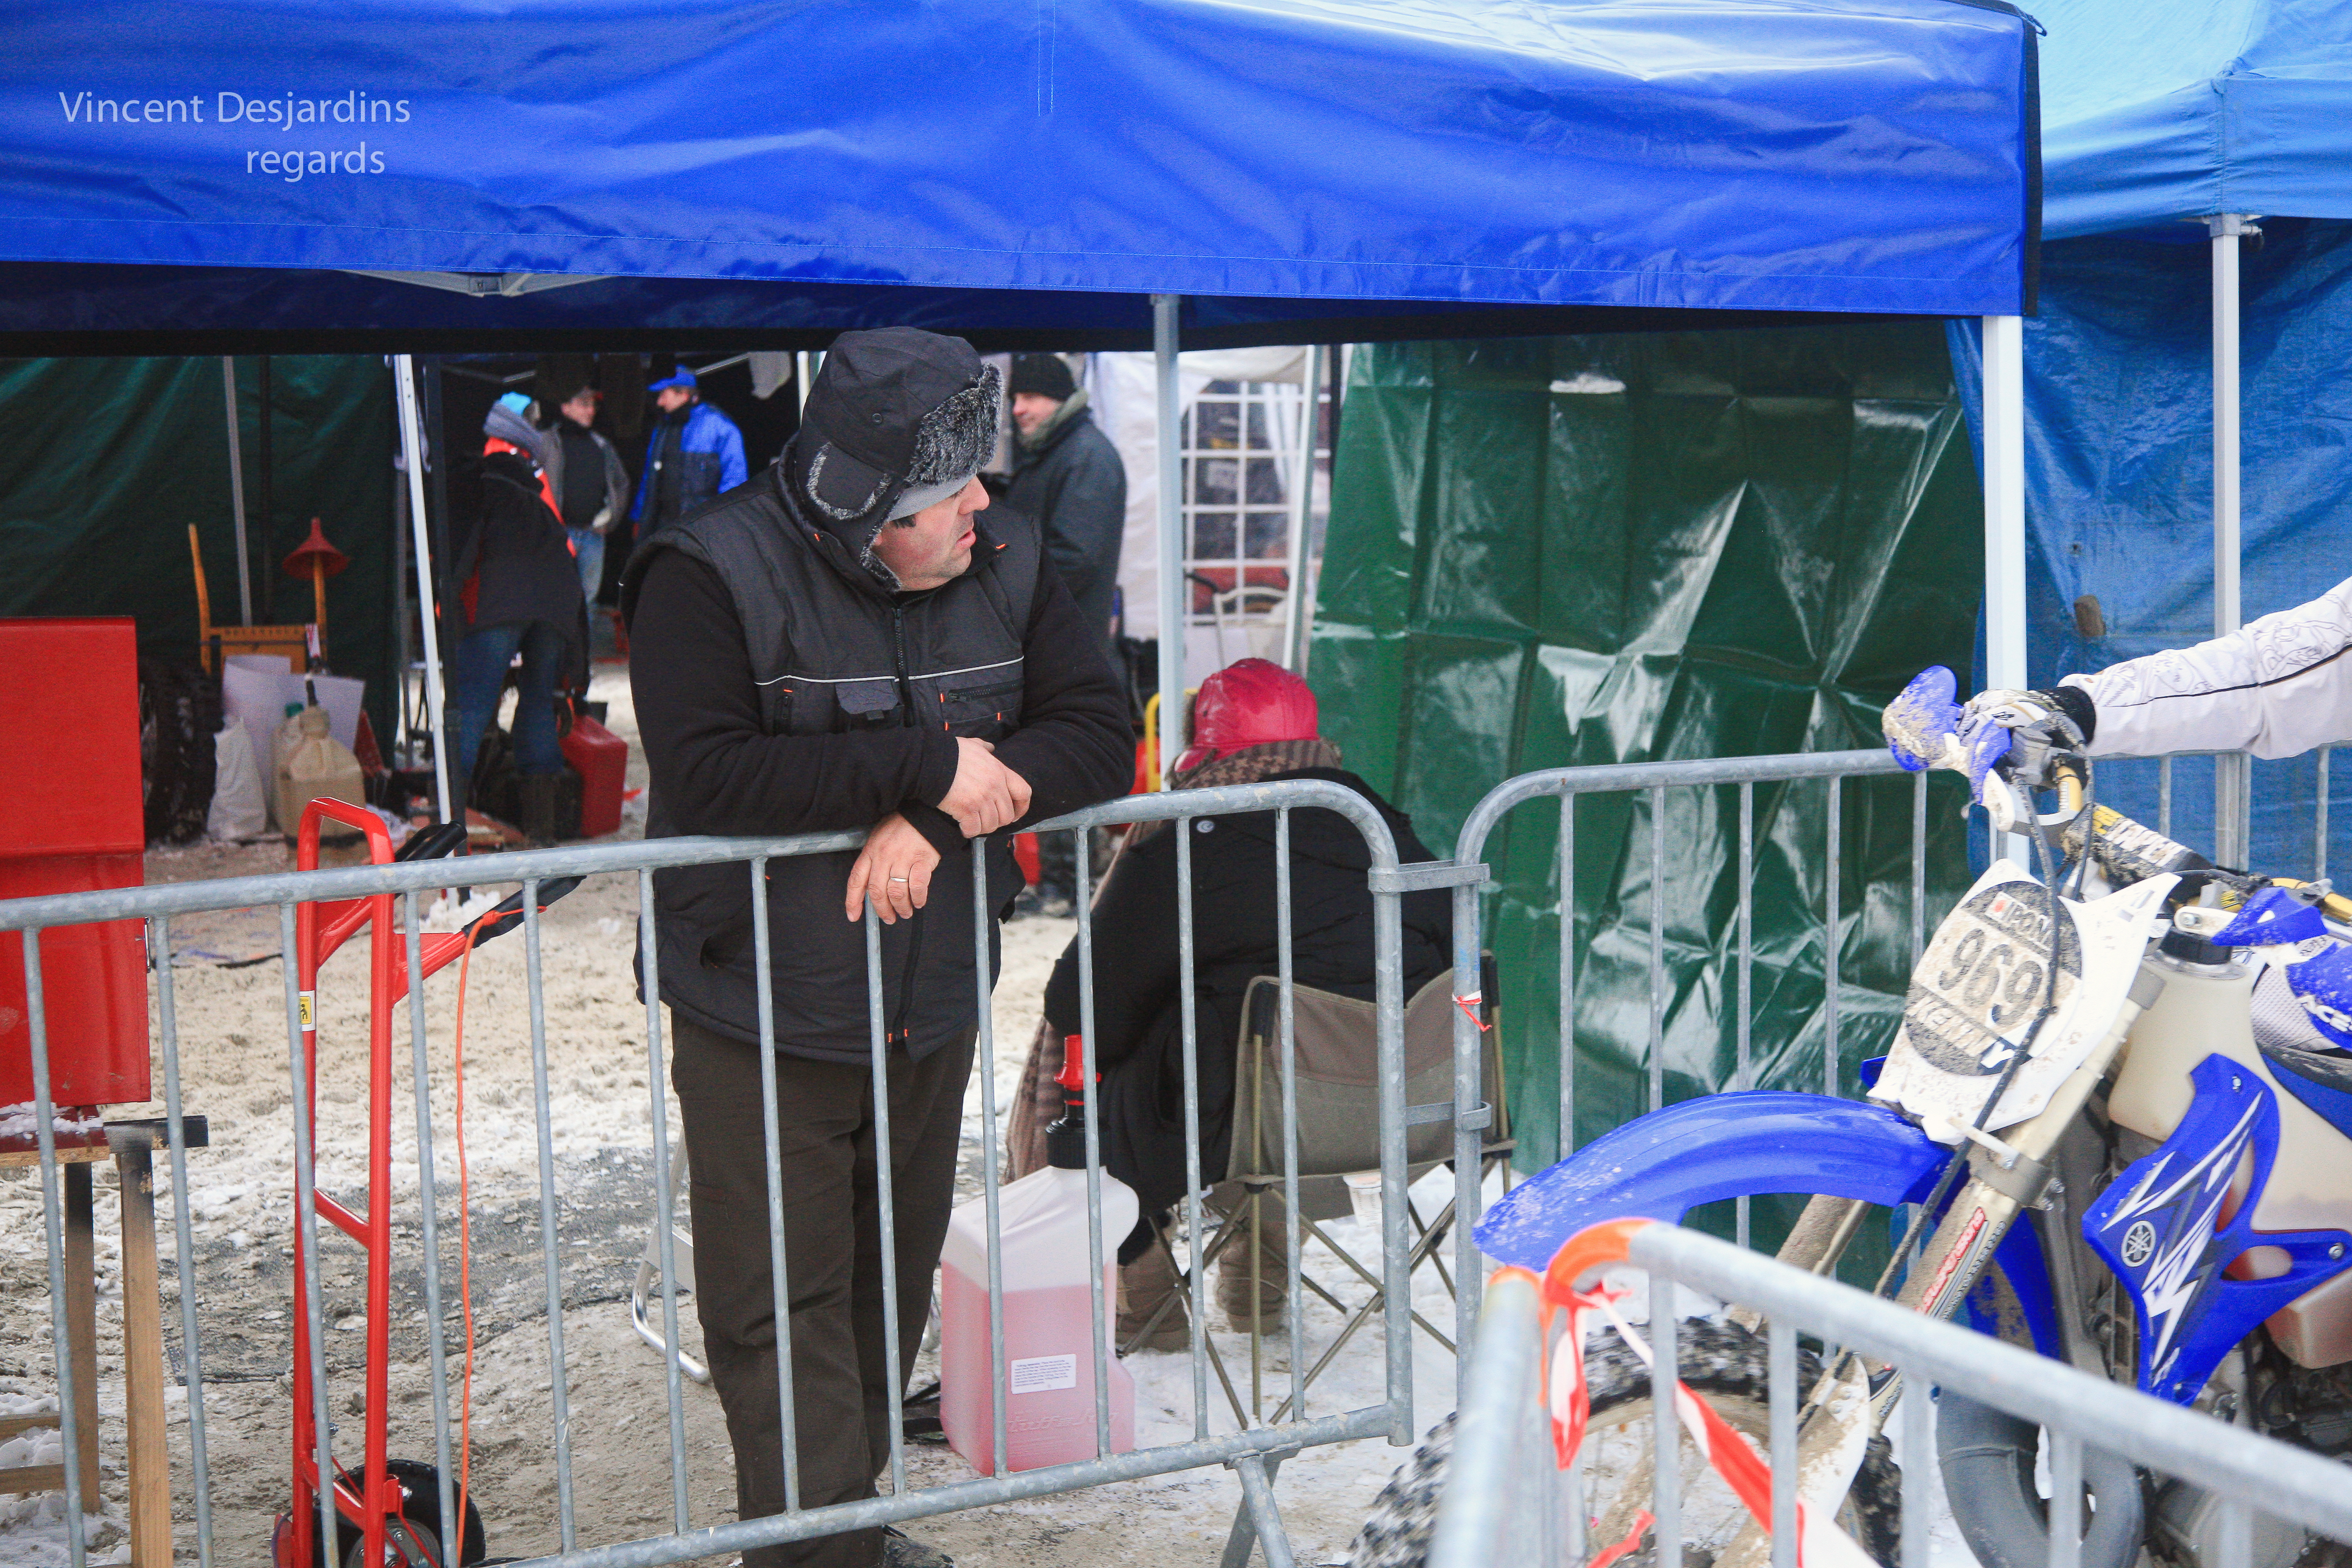
dune, bicycle, france, vehicle, yamaha, canon5d, enduro, ef24105mmf4lisusm, pasdecalais, cotedopale, stellaplage, enduropale, spectateur, thomasrobineau, endurance sports